Statue of Christopher Columbus (Columbus State Community College)

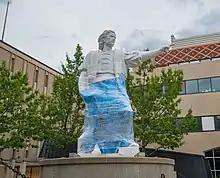
Closeup of the marble statue

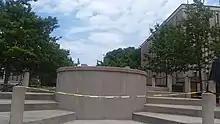
Empty pedestal after the statue's removal

The marble statue is tall. It originally was created with a flat head, rounded out by Columbus-based sculptor Alfred Tibor in his 1987 restoration.